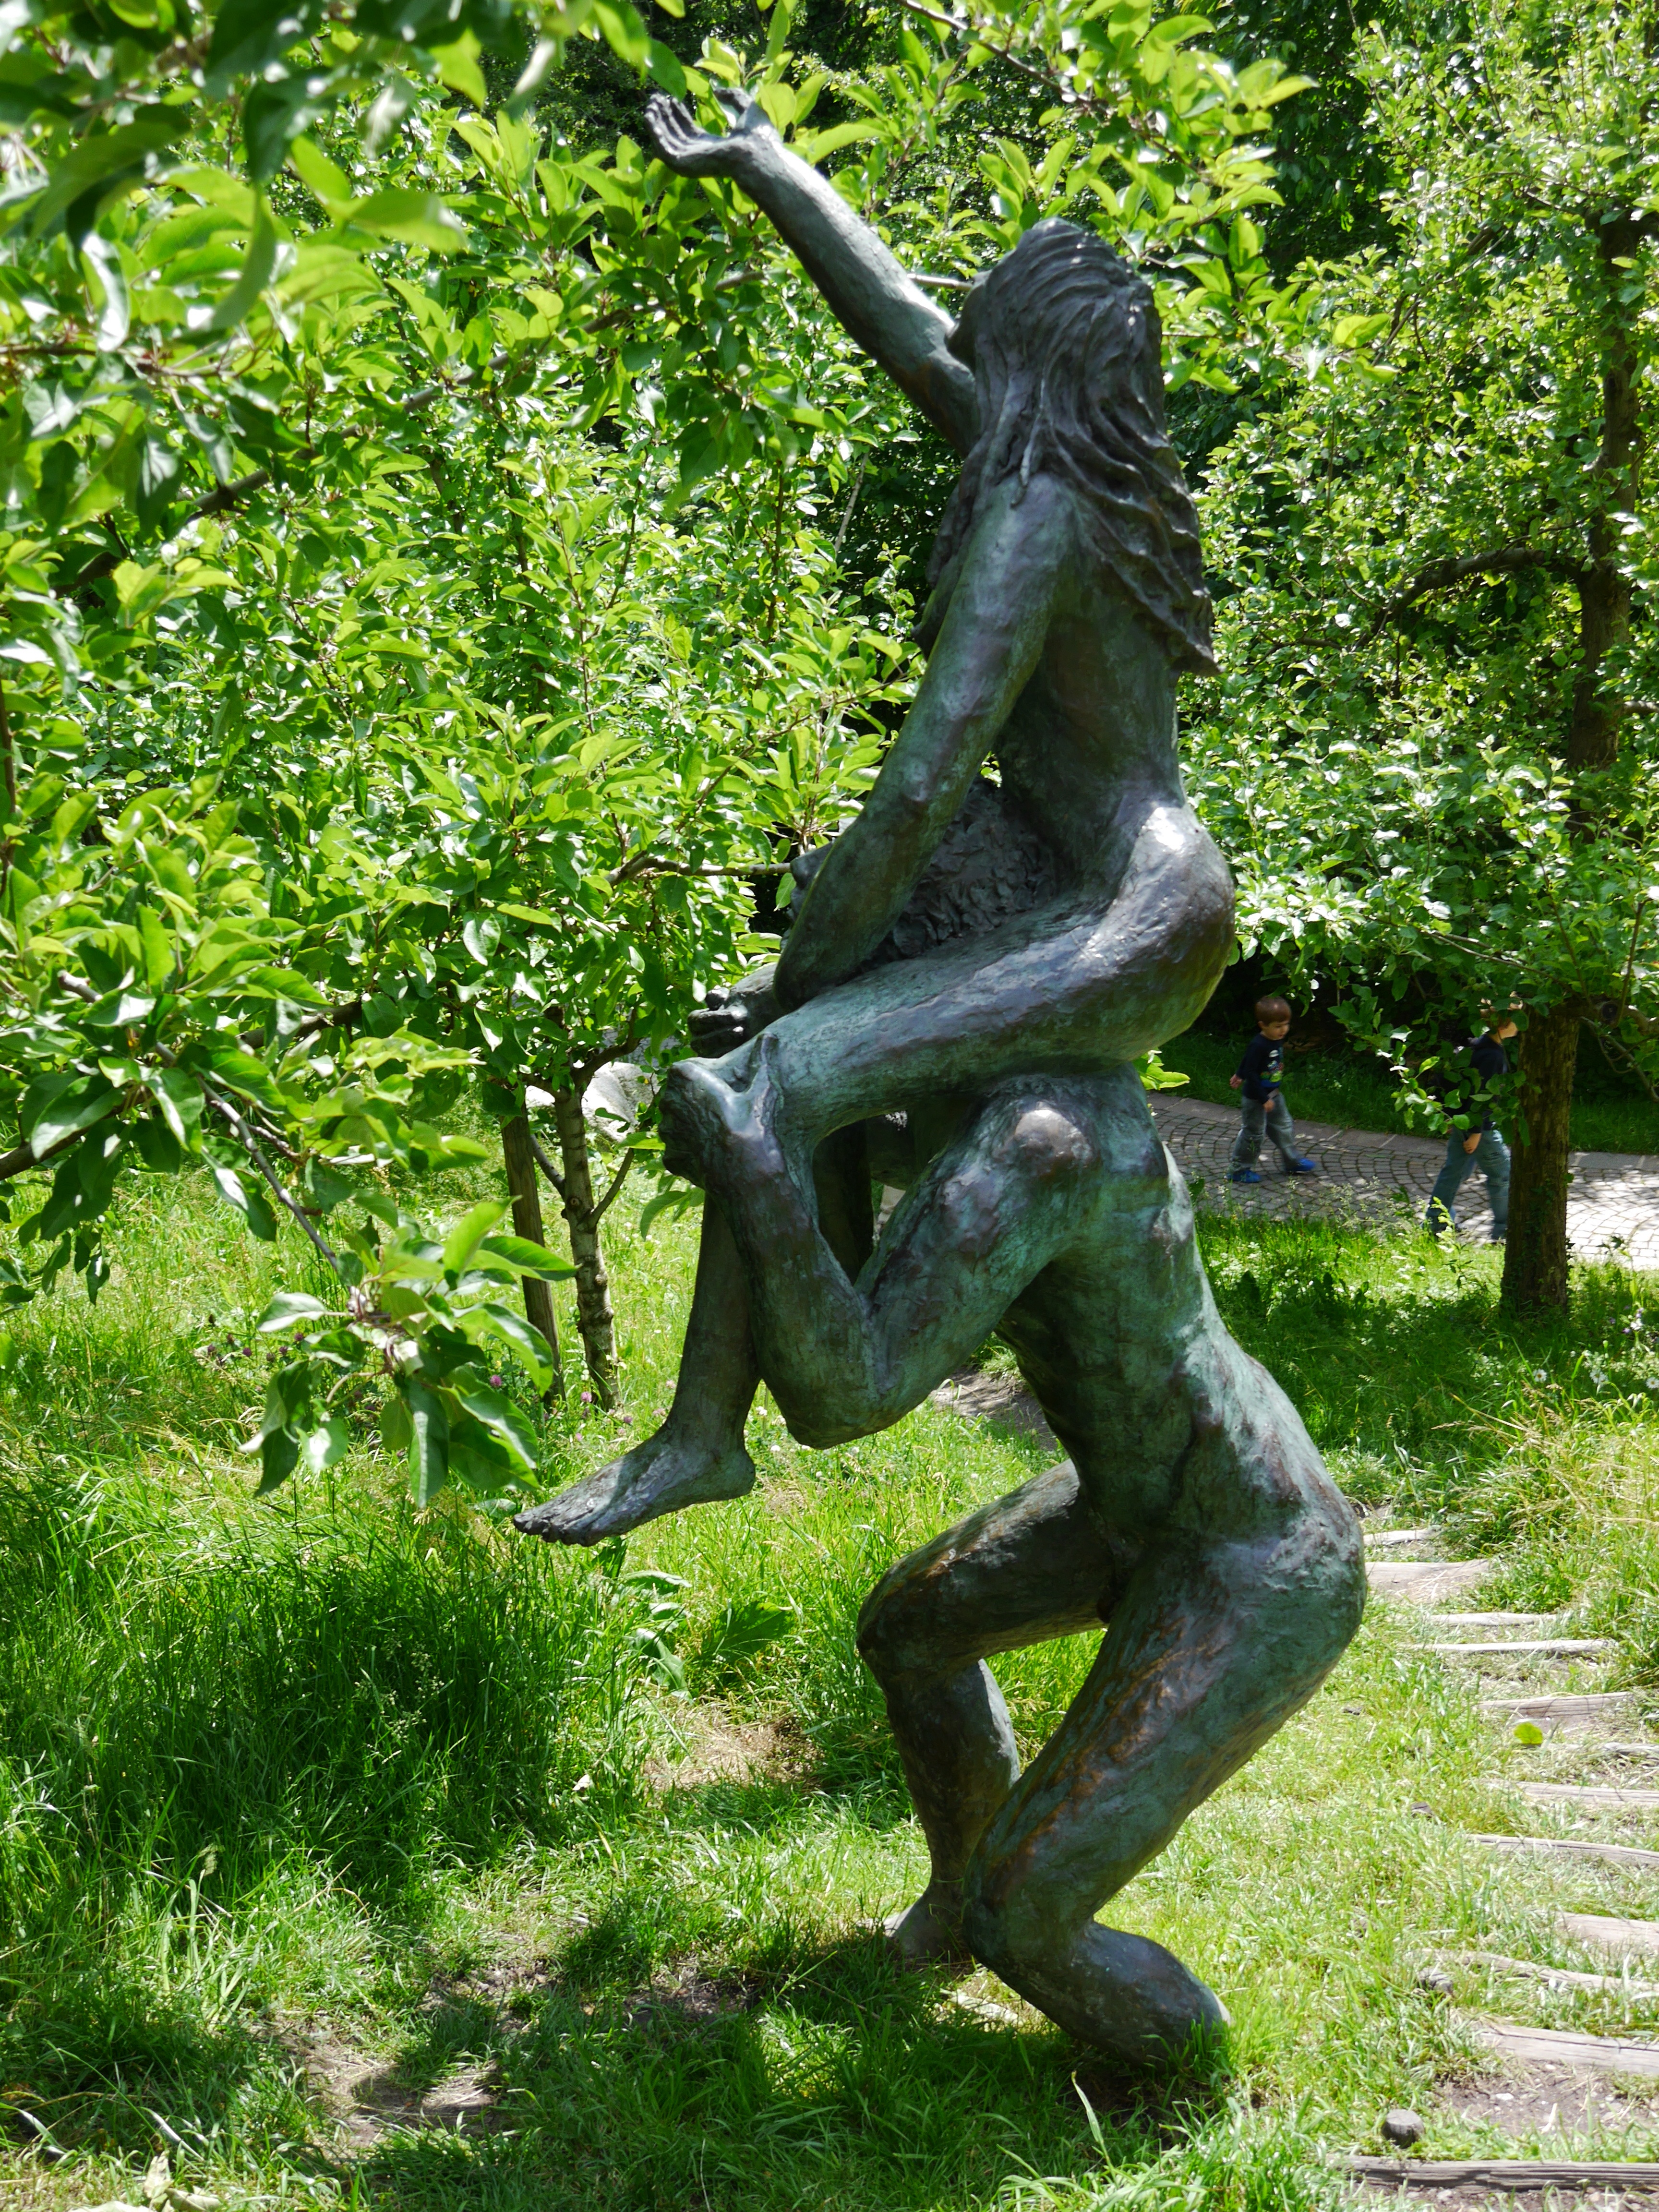
monument, statue, green, jungle, botany, garden, sculpture, art, figures, adam and eve, bronze statue